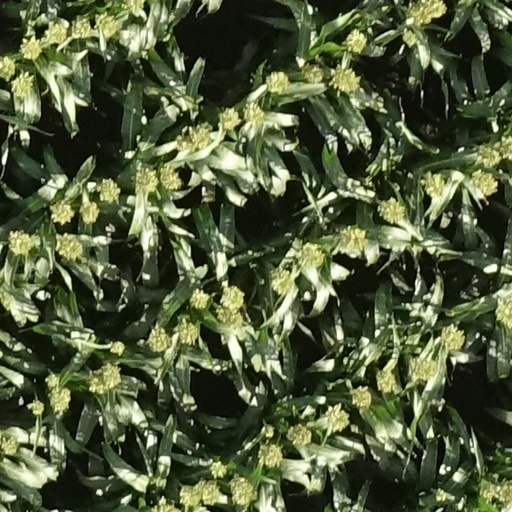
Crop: sorghum